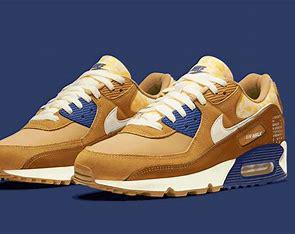
Brand: Nike
Model: Air Max 90 Essential